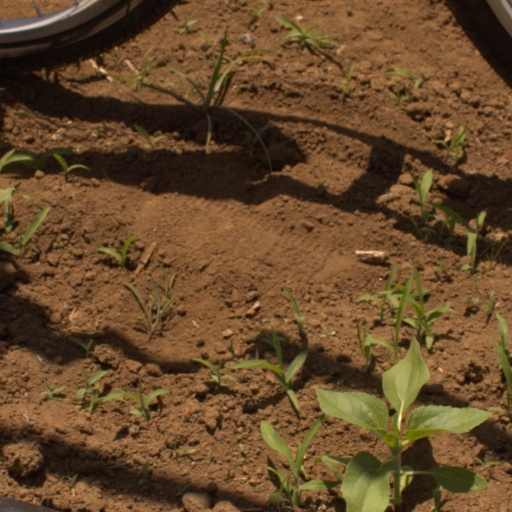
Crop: Jerusalem artichoke